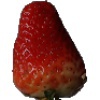
Label: Strawberry 1